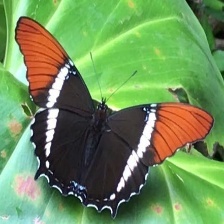
Species: BROWN SIPROETA